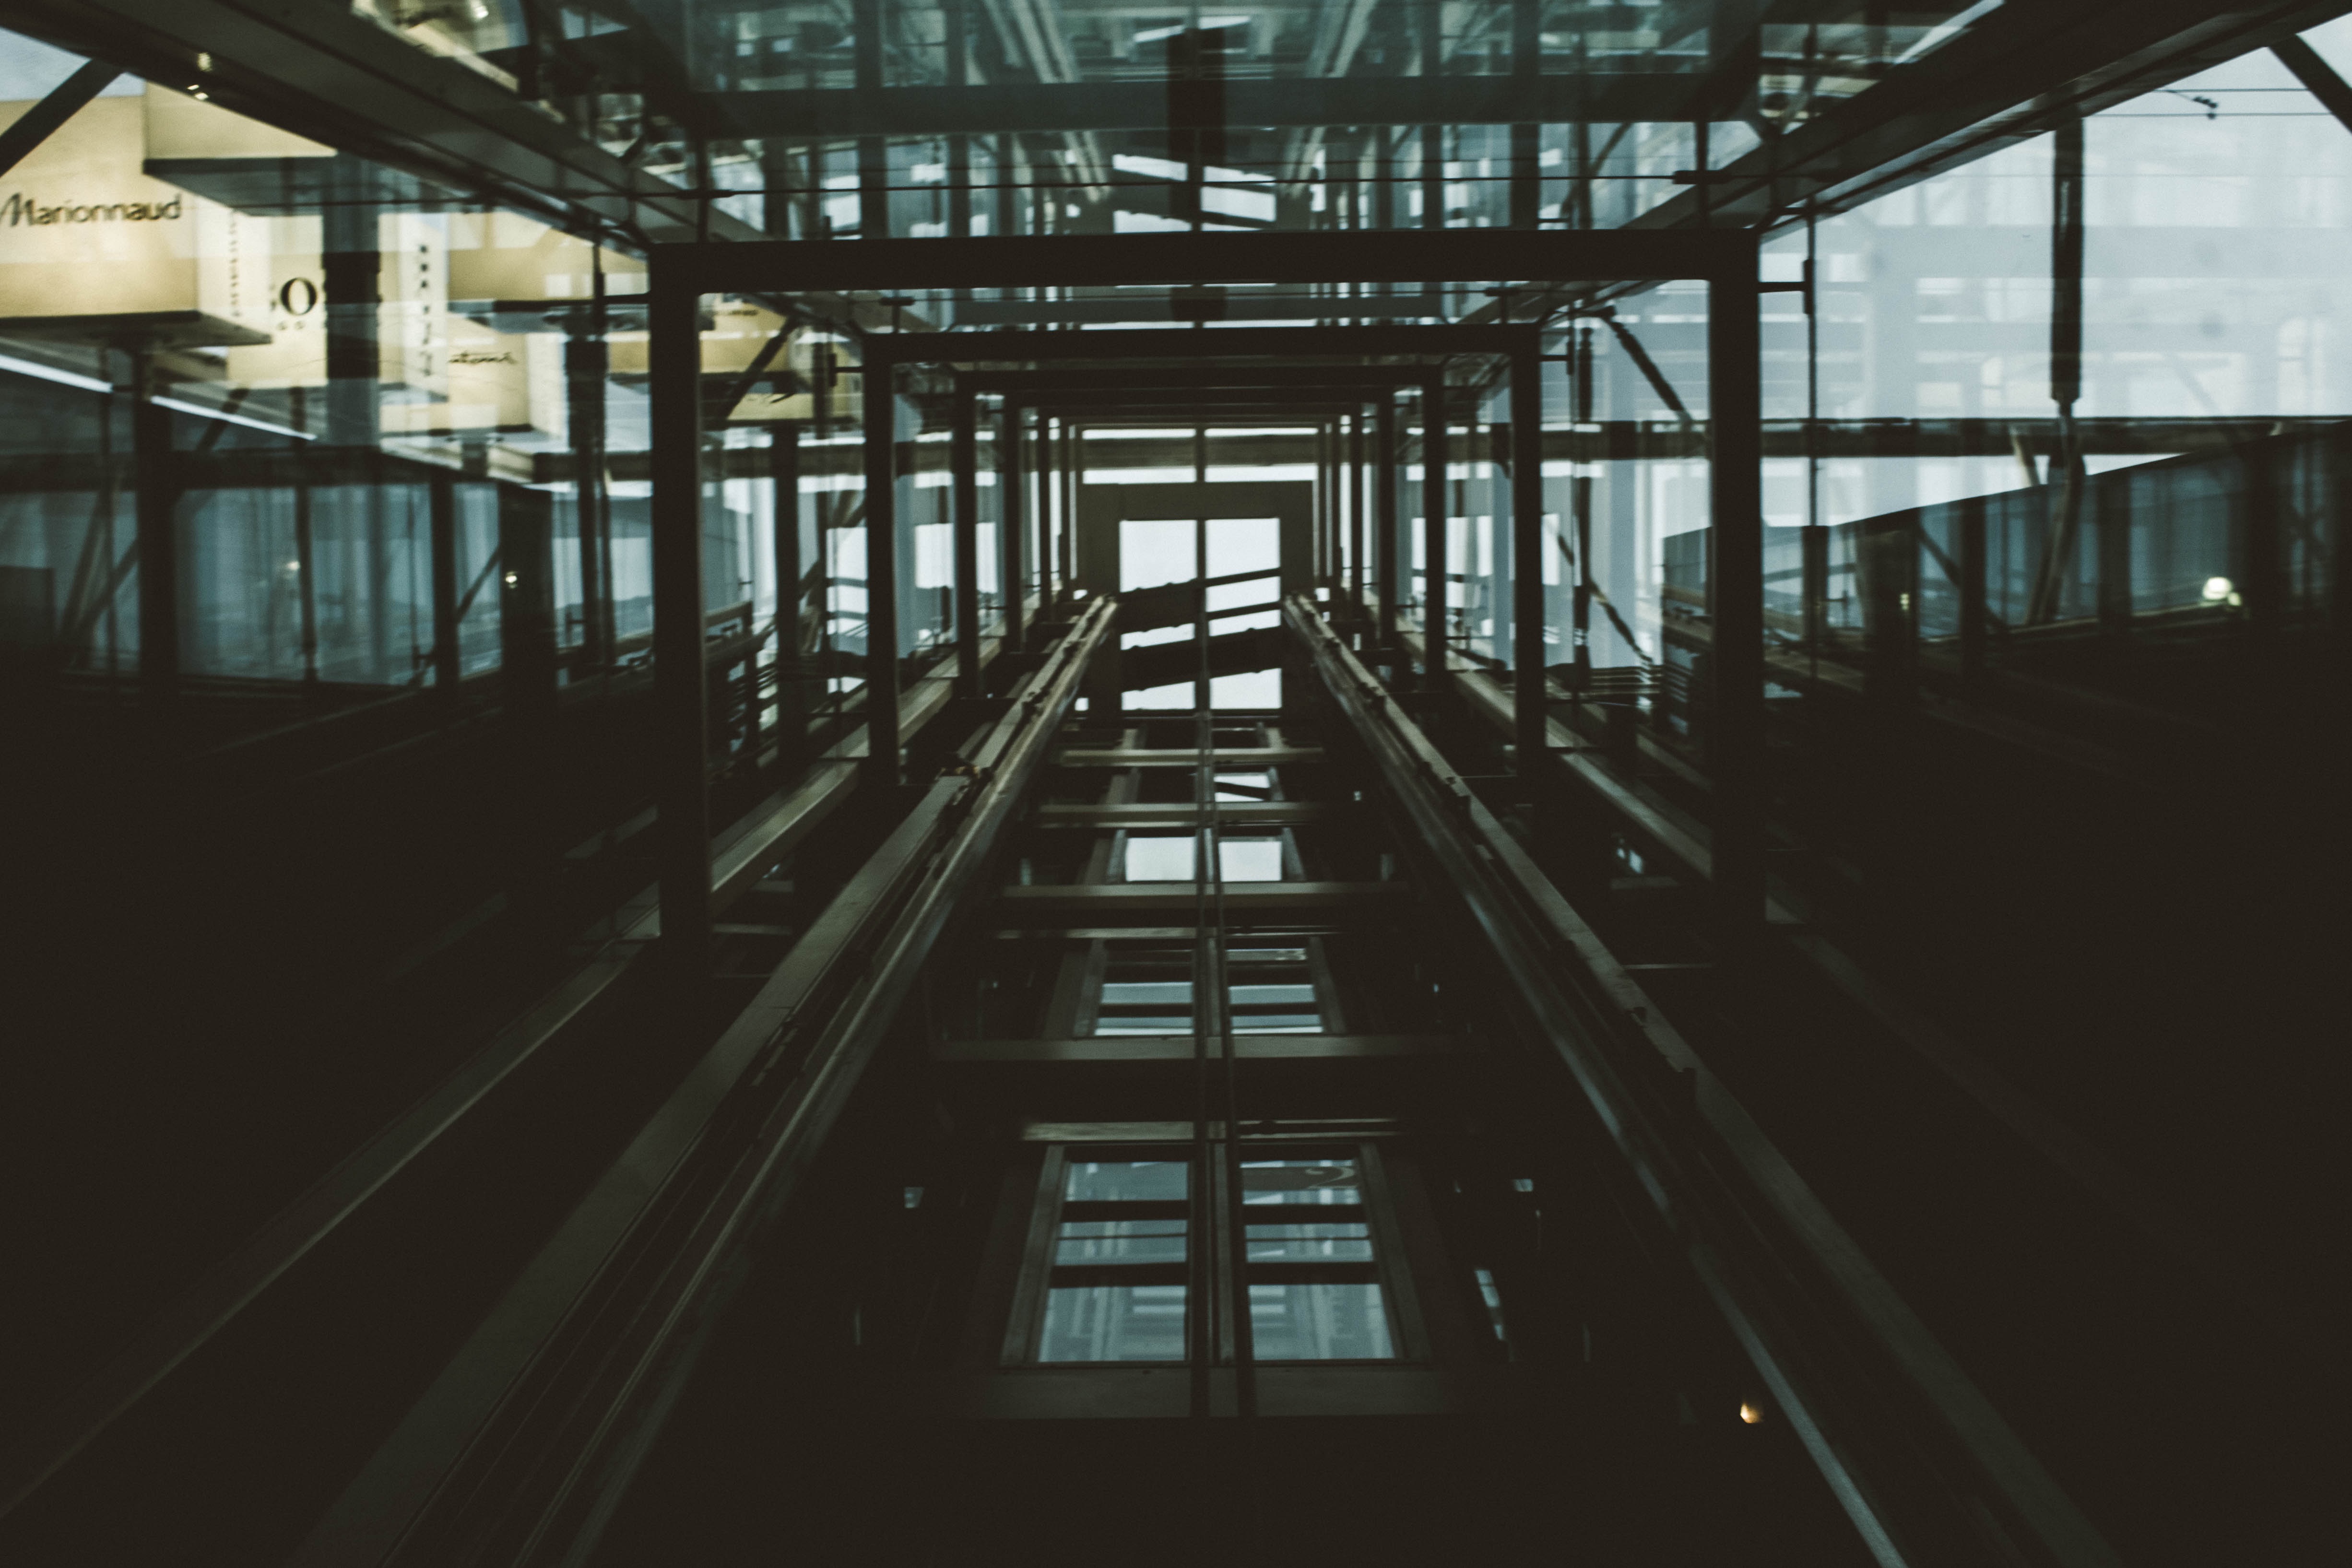
factory, industry, symmetry, screenshot